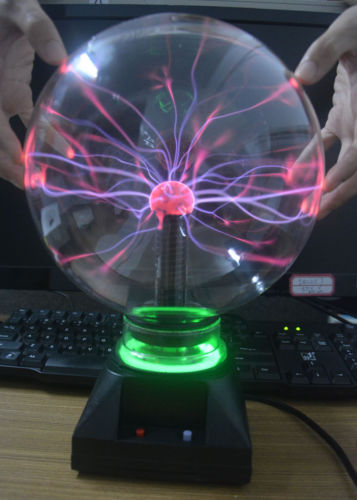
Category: lamp